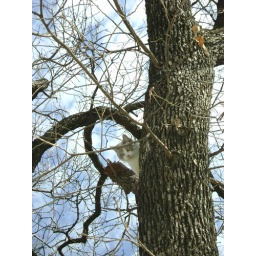
cat in tree